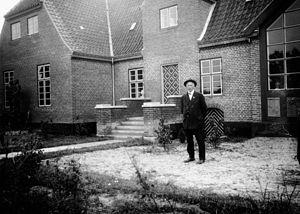
Le Musée de Skagen est un musée d'art situé à Skagen, Danemark, qui présente une grande collection d'œuvres des peintres de Skagen qui séjournèrent et travaillèrent dans cette ville à la fin du XIXᵉ siècle et au début du XXᵉ siècle. En particulier sont exposées les œuvres de Marie et P. S. Krøyer, d'Anna et Michael Ancher, de Laurits Tuxen, de Viggo Johansen ou d'Holger Drachmann. Le musée présente également des expositions temporaires. Le bâtiment héberge aussi un café situé dans la Maison de Jardin, un vieux bâtiment autrefois la maison et l'atelier d'Anna et Michael Ancher.